OYSS Women

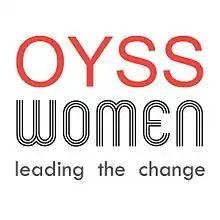
Logo of OYSS Women

OYSS Women is a non-profit organization engaged in empowering women in India. It was founded in 1987 by women's rights activist Manasi Pradhan.